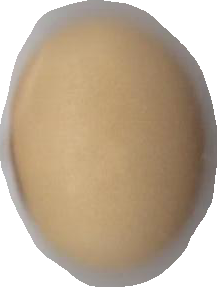
Variety: Anjasmoro